1966 Memorial Cup

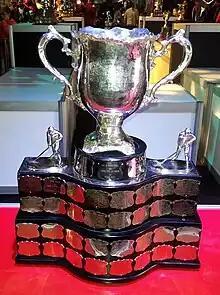
Silver bowl trophy with two large handles, mounted on a wide black plinth engraved with team names on silver plates.

The 1966 Memorial Cup was the 48th annual Memorial Cup competition, organized by the Canadian Amateur Hockey Association (CAHA) to determine the champion of "junior A" ice hockey. The George Richardson Memorial Trophy champions Oshawa Generals of the Ontario Hockey Association in Eastern Canada competed against the Abbott Cup champions Edmonton Oil Kings of the Central Alberta Hockey League in Western Canada. Maple Leaf Gardens in Toronto, Ontario hosted the Final, which featured Bobby Orr, the Generals captain. It was the last of 18 Memorial Cup series to be played at the Gardens. In a best-of-seven series, Edmonton won their second Memorial Cup, defeating Oshawa four games to two. Orr was injured and played sparingly.